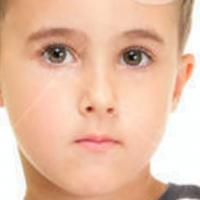
Age group: age 01-10